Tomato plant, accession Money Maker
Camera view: horizontal (90 deg, fisheye); turntable rotation: 330 degrees
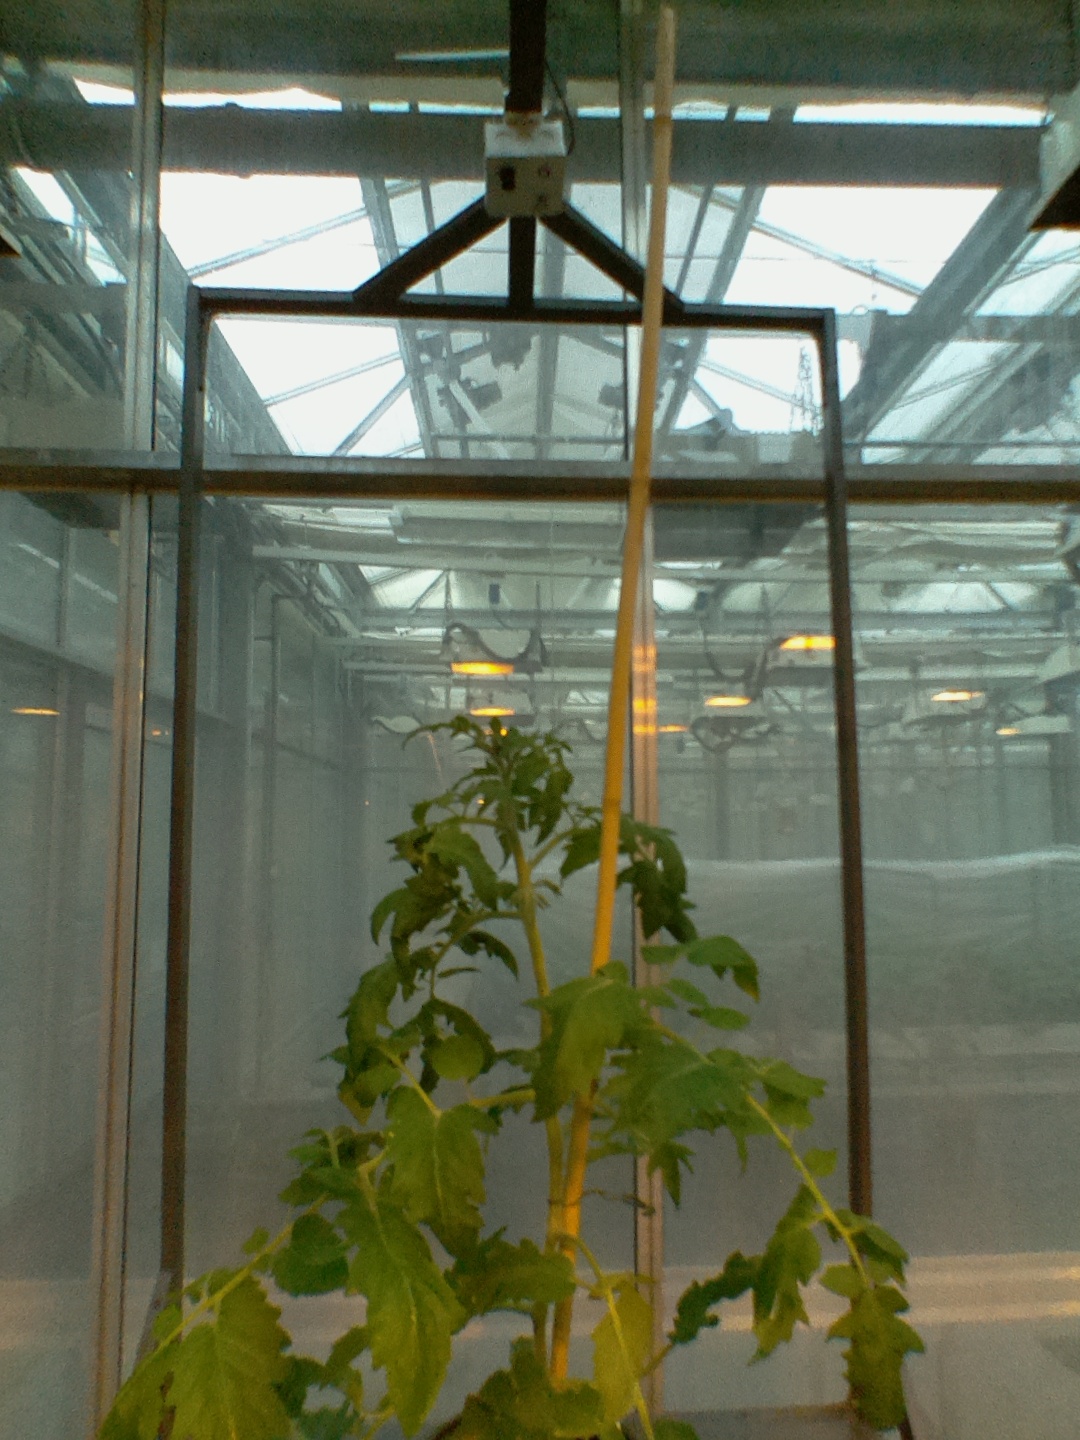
BBCH growth stage 52: 2 inflorescences visible